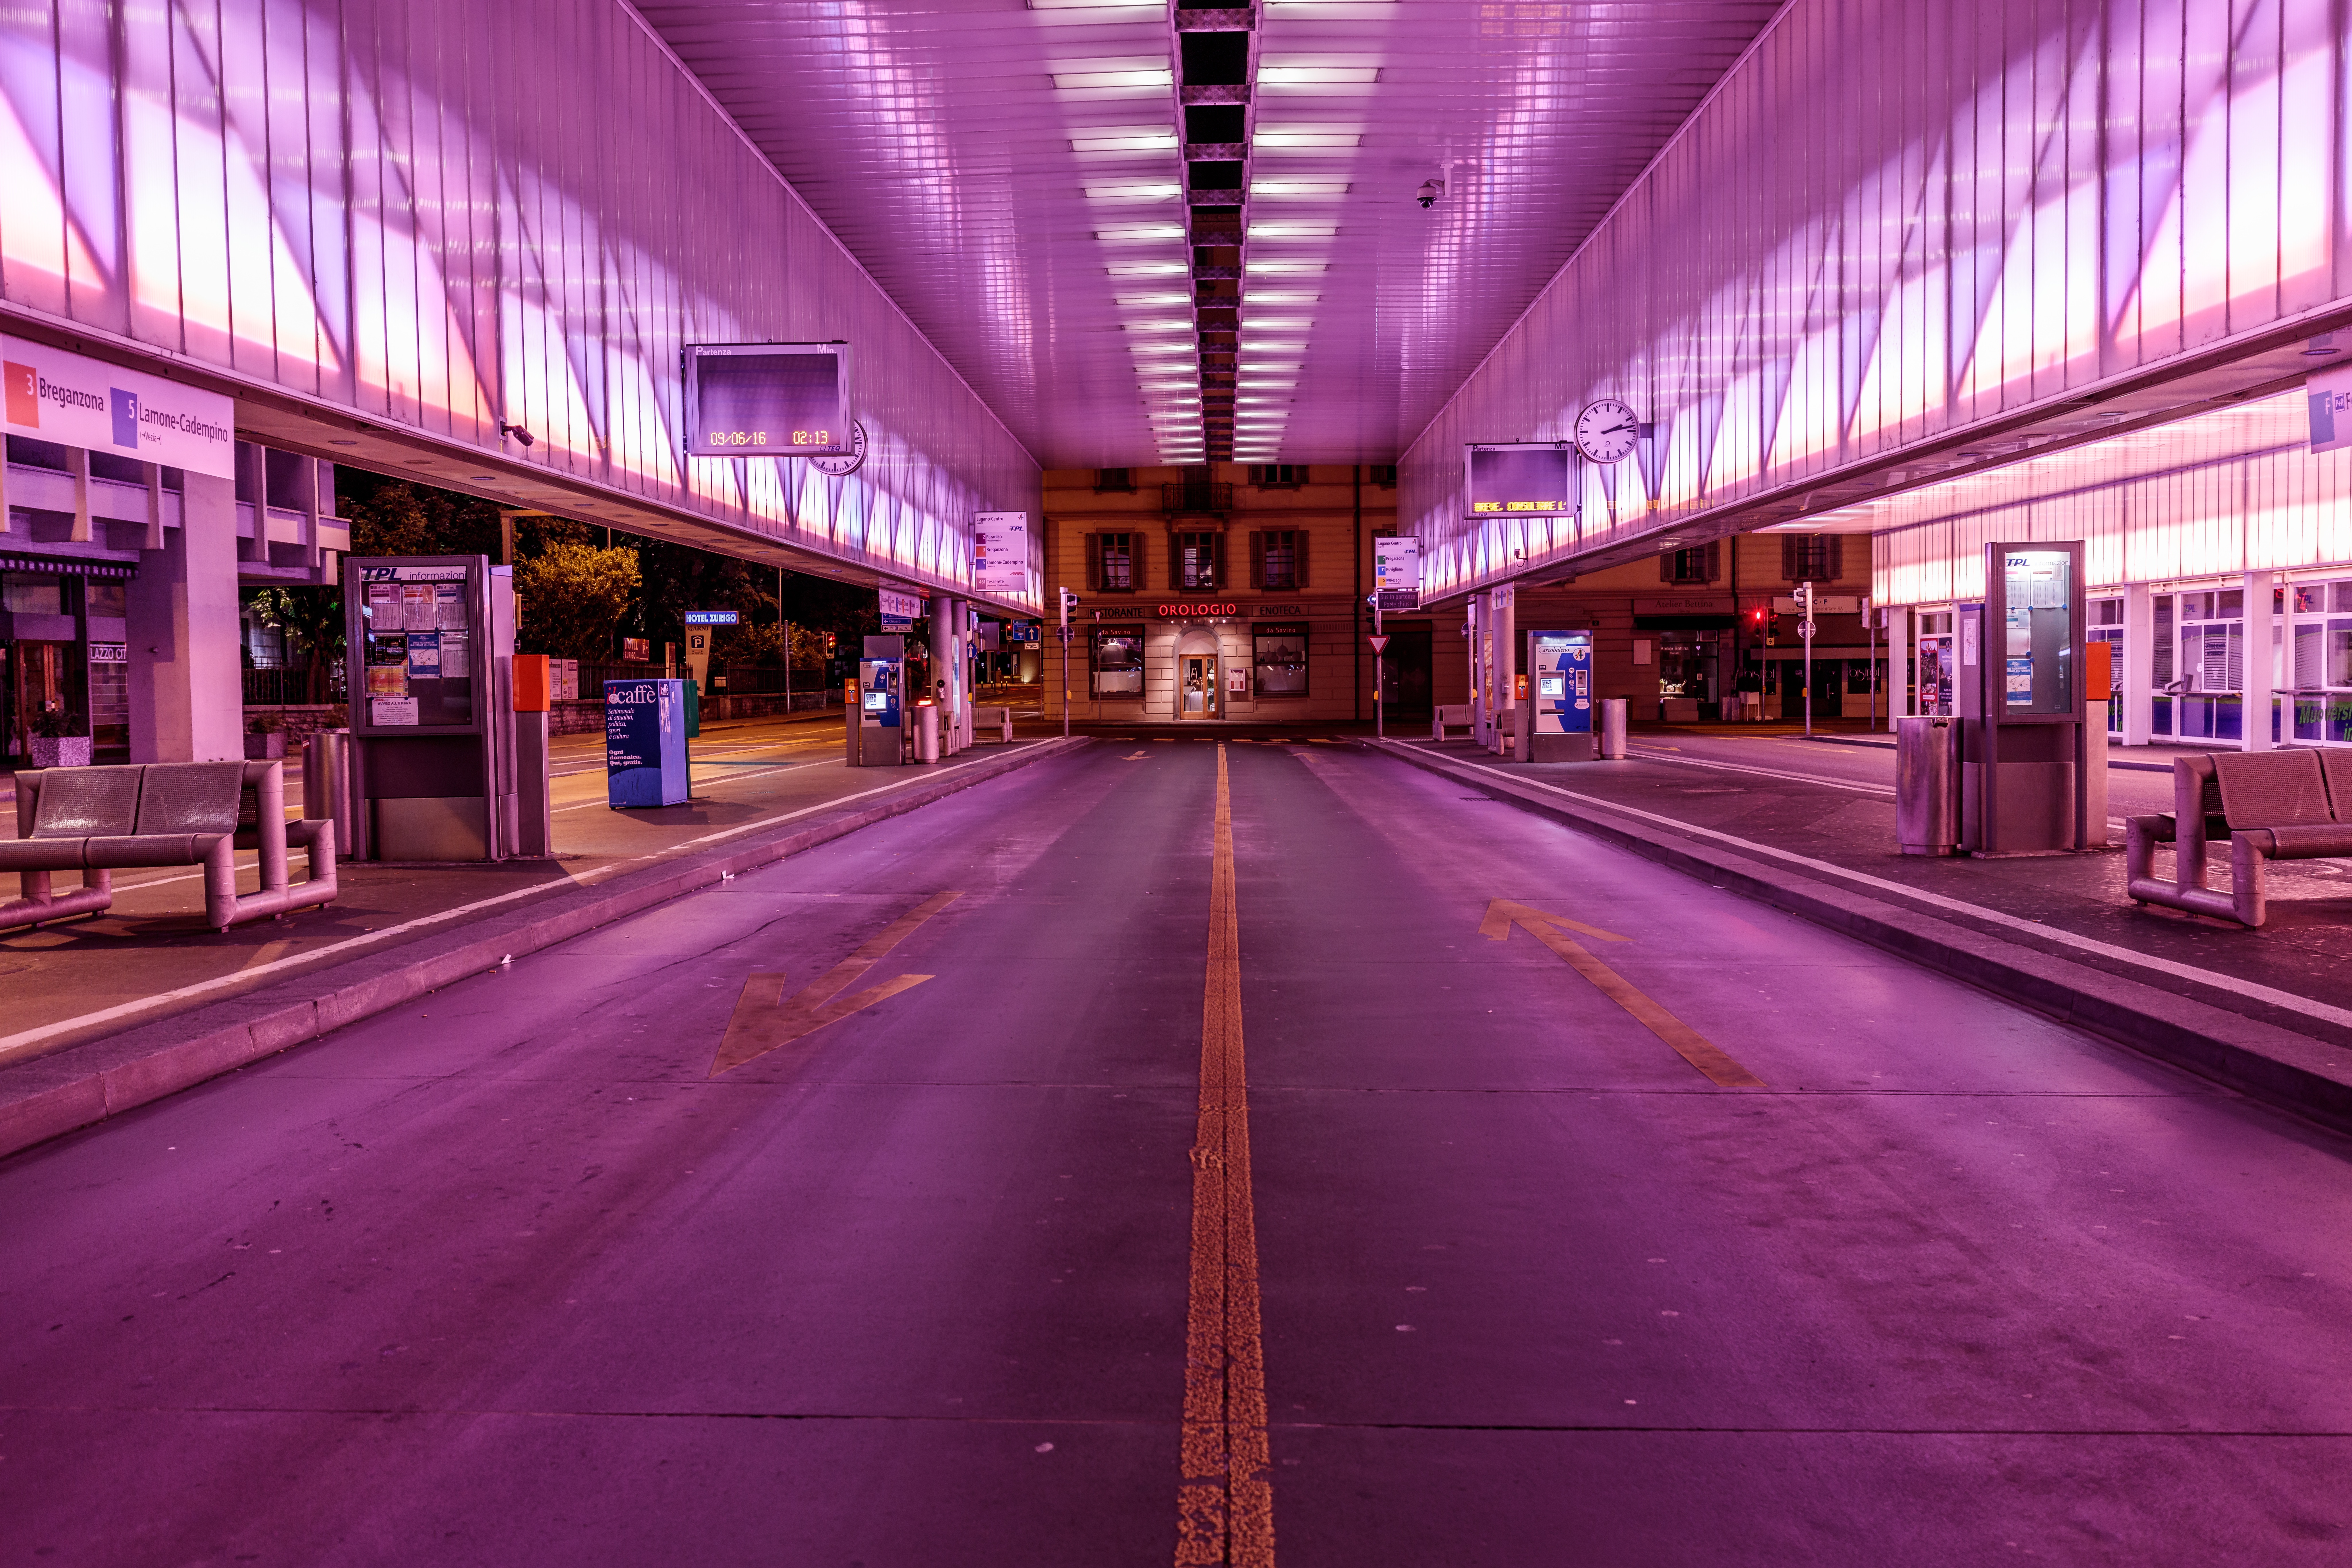
night, building, transport, train station, public transport, metro station, metropolitan area